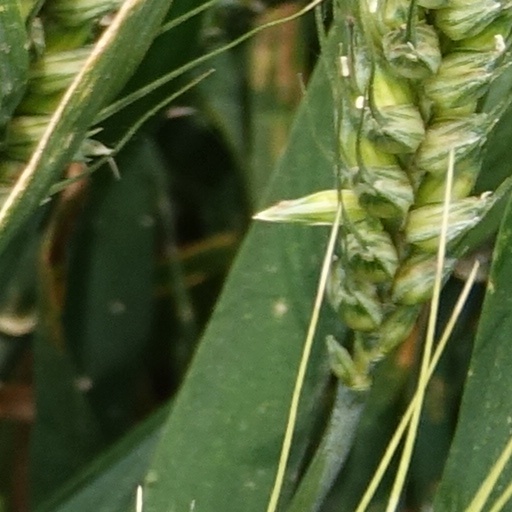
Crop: wheat